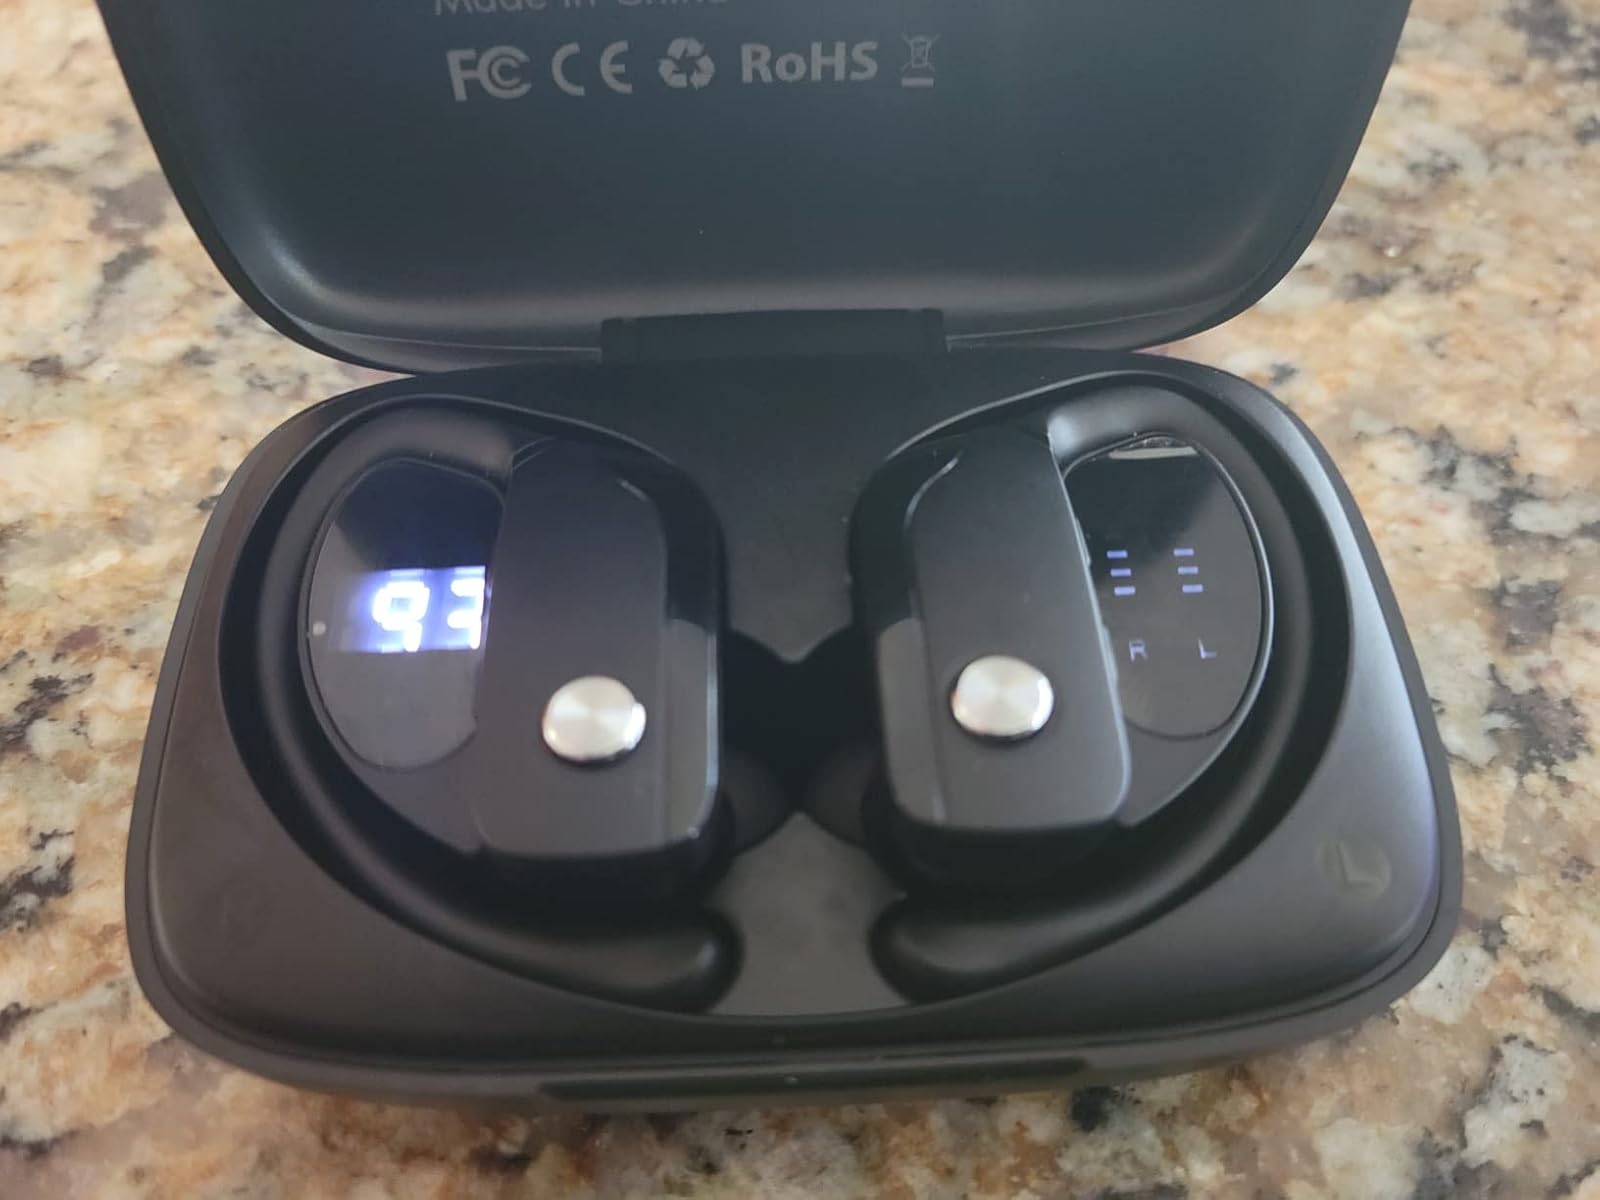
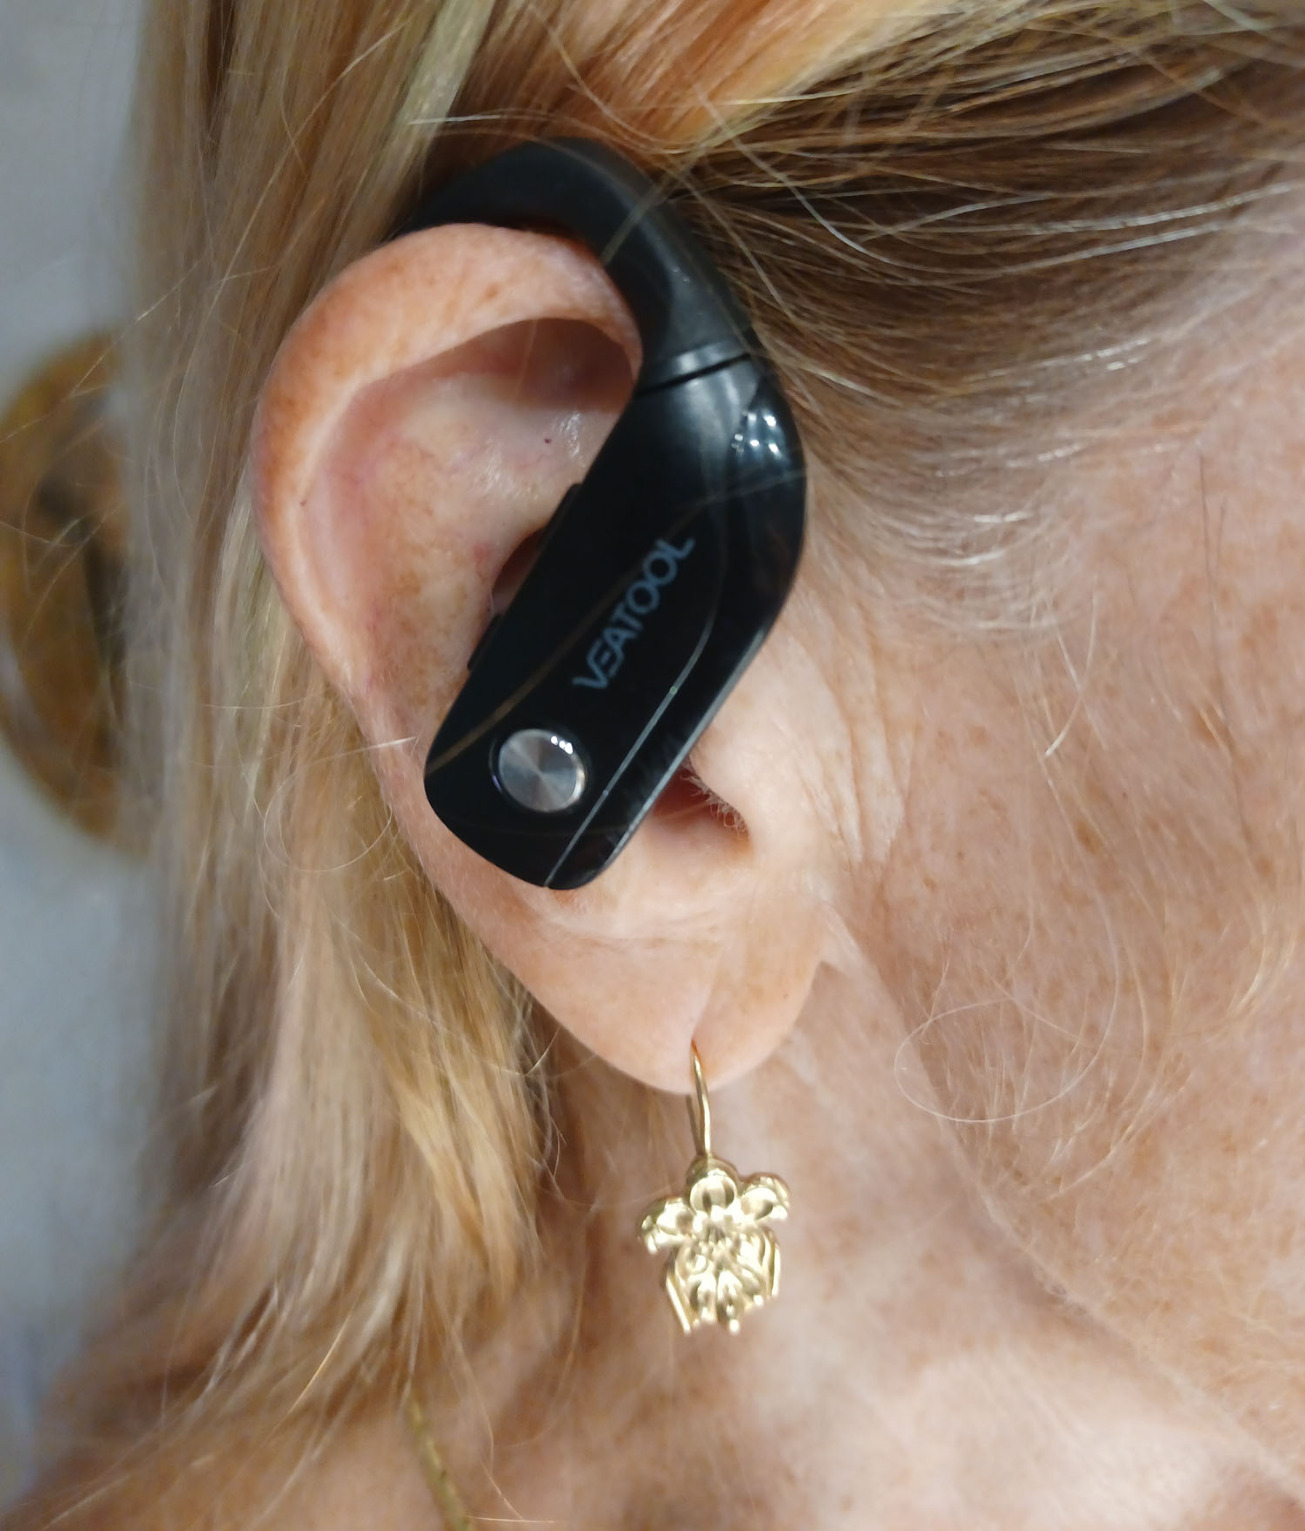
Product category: earbuds
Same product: no